List of countries by avocado production

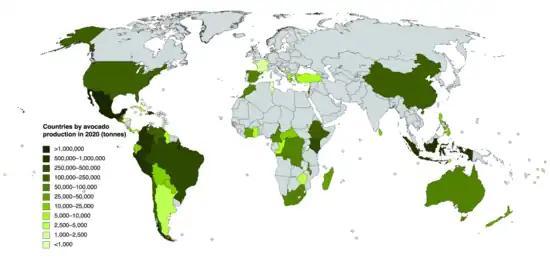
Countries by avocado production in 2020

This article lists countries by avocado production from 2016 to 2022, using data provided by the Food and Agriculture Organization Corporate Statistical Database (FAOSTAT). Global avocado production in 2022 was estimated at 8,685,672 metric tonnes, representing a 7.2% increase from 8,104,028 tonnes in 2021. Mexico remained the leading producer, contributing over 29% of the global total. Dependent territories are shown in italics.